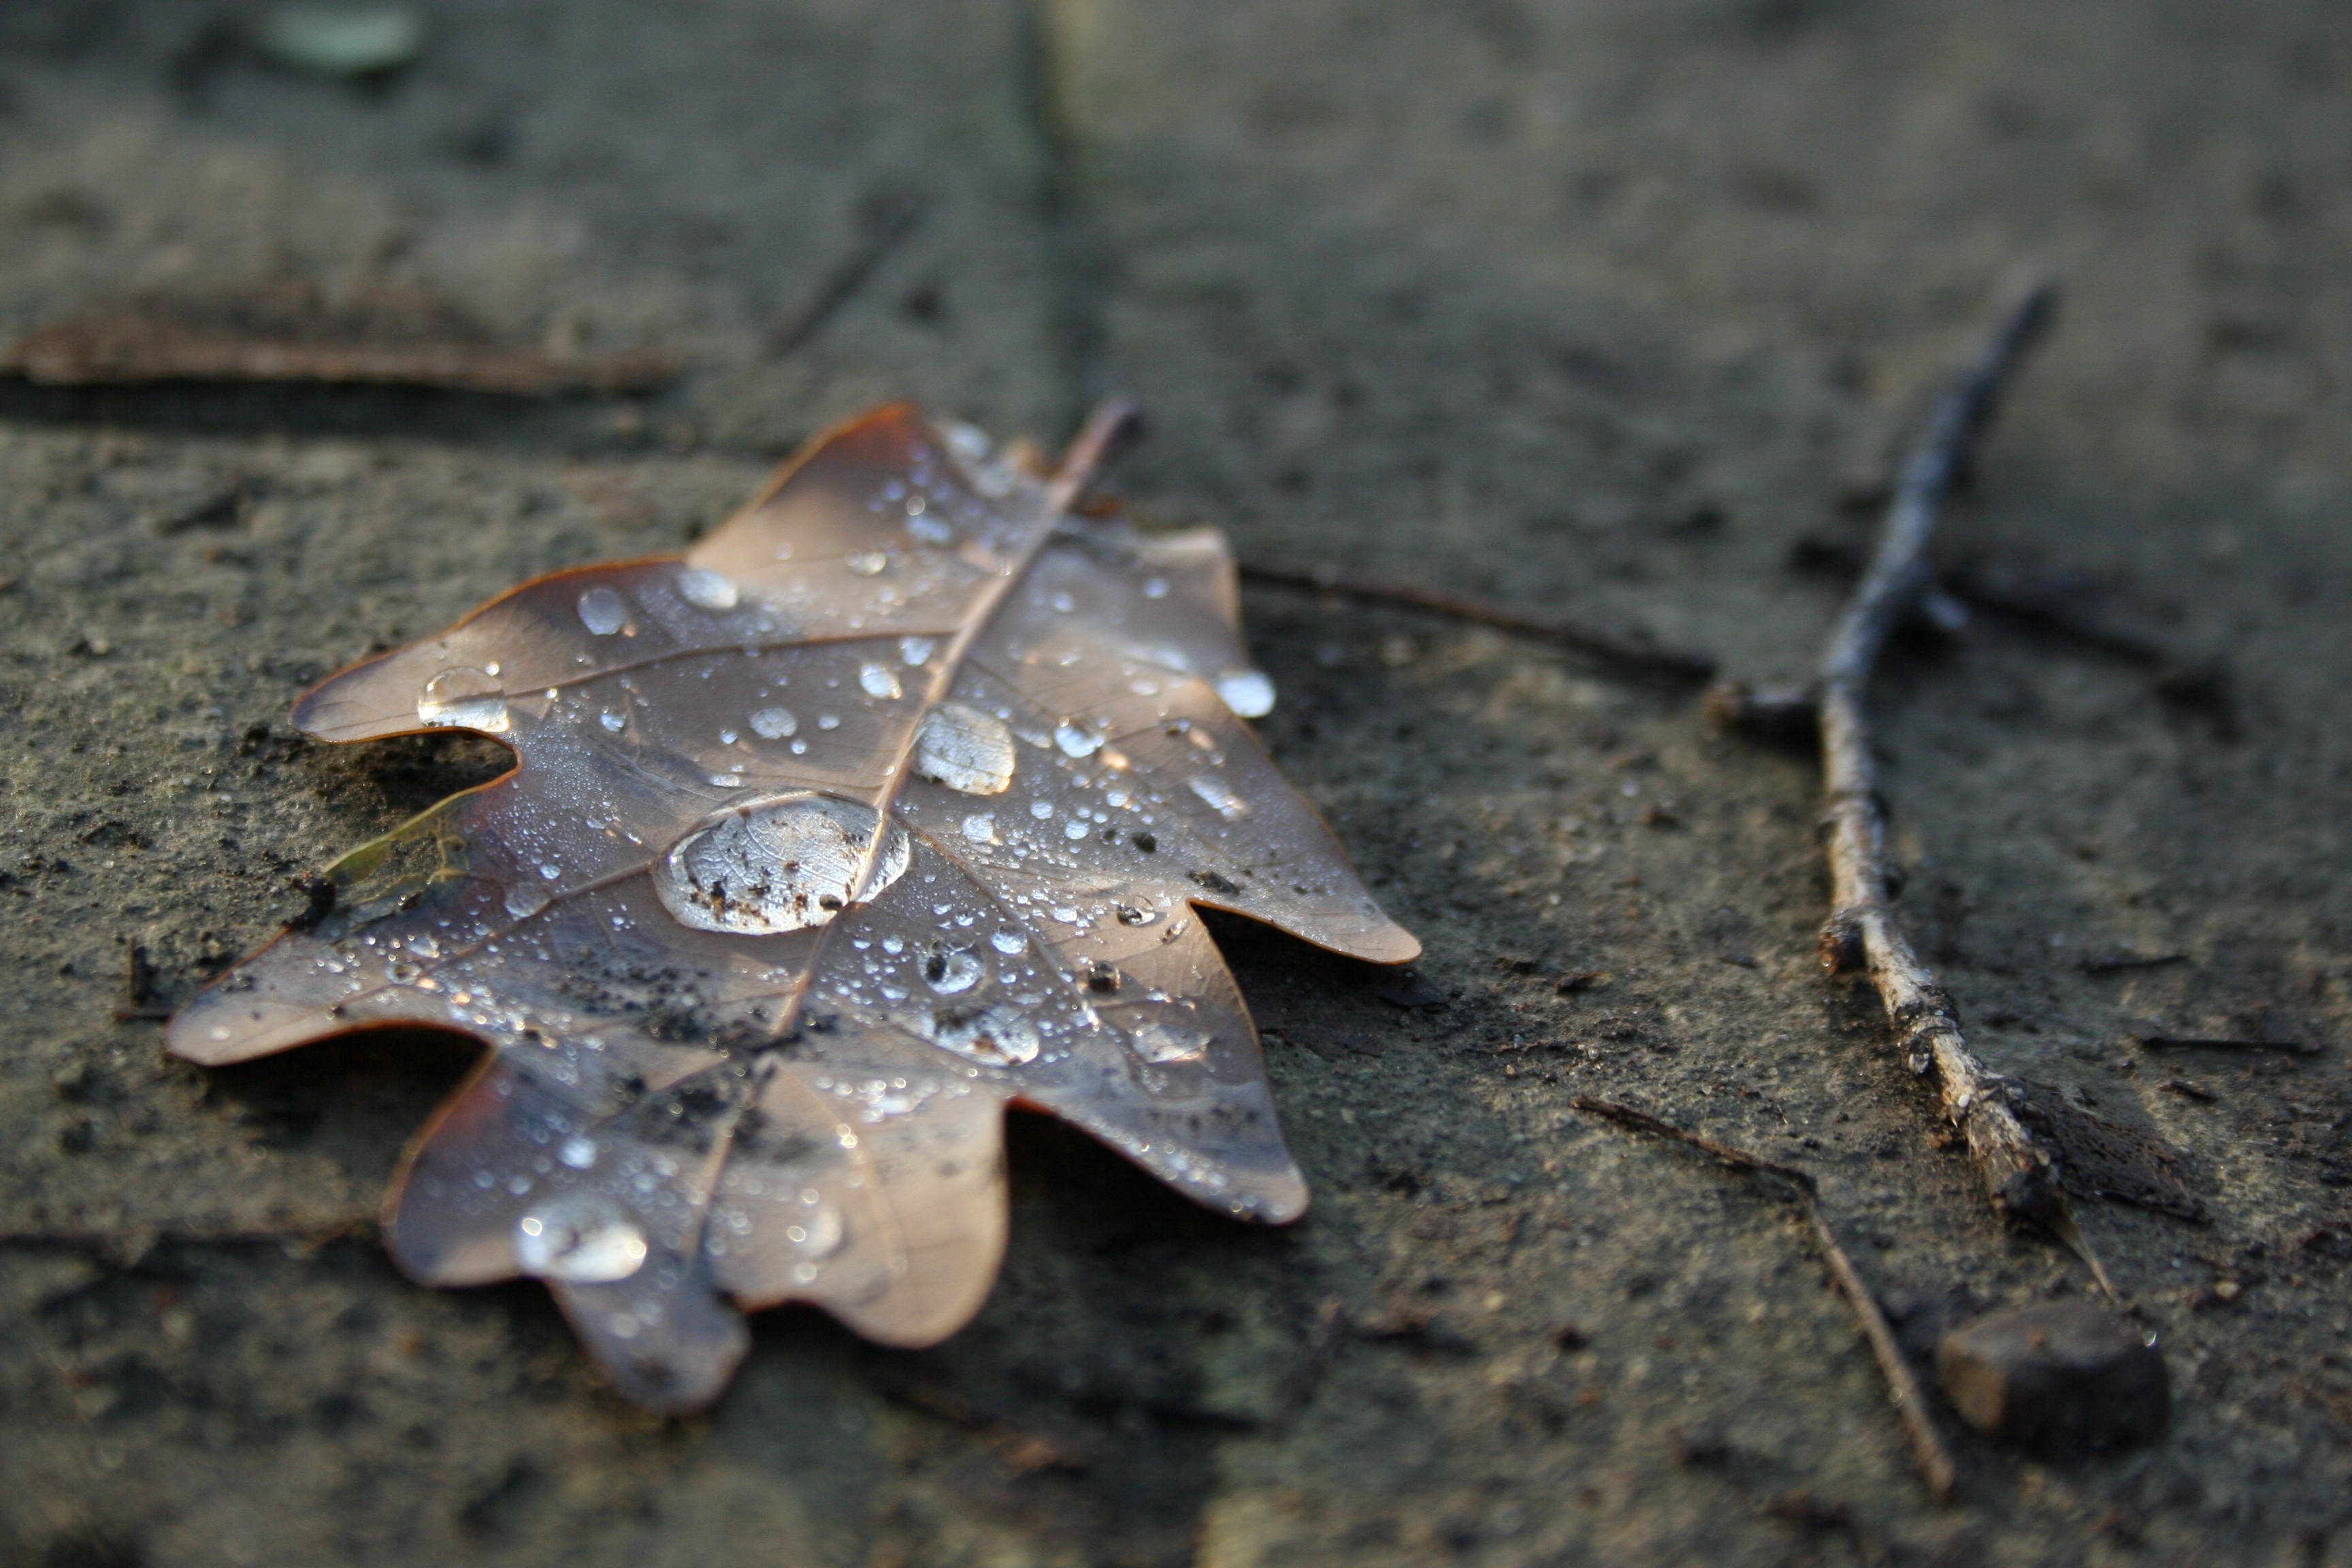
tree, nature, drop, plant, wood, leaf, flower, wet, solitude, sadness, autumn, brown, soil, season, fauna, dry leaf, maple leaf, close up, sprig, autumn woods, macro photography, fall leaf